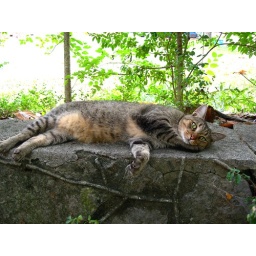
Scooter lounging on the wall in front of the house